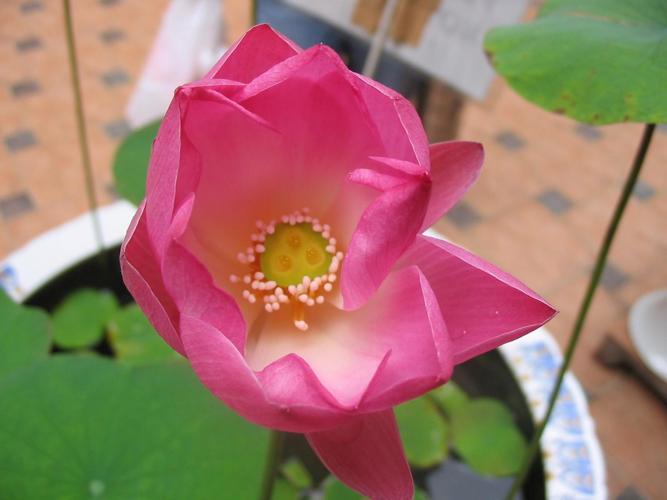
Label: lotus